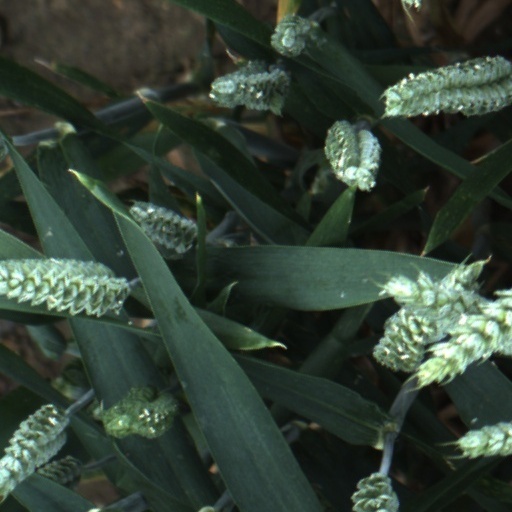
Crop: wheat